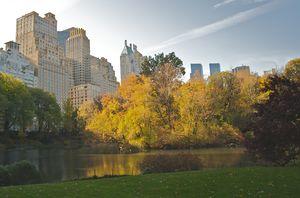
Seinfeld est une série télévisée humoristique américaine en 180 épisodes de 23 minutes créée par Jerry Seinfeld et Larry David et diffusée du 5 juillet 1989 au 14 mai 1998 sur le réseau NBC.